National Monument of Scotland

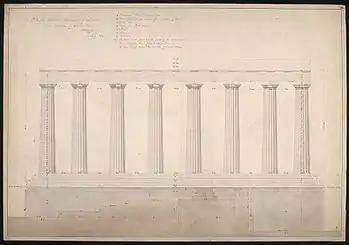
Drawing of the front elevation of the Western Portico of the National Monument of Scotland, by William Henry Playfair, dated 1826

Sixteen months after the initial appeal, only £16,000 had been found with the possibility of a £10,000 grant from Parliament. In 1826, the building was finally commissioned and work began. The builder contracted to execute the work was Messrs William Wallace & Son.